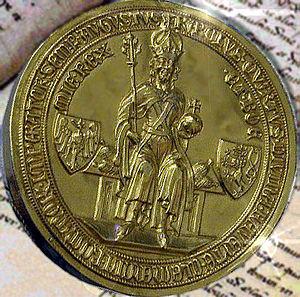
La sigillographie, appelée également sphragistique, est la discipline historique qui a pour objet l'étude des sceaux sous tous leurs aspects et quelle qu'en soit la date. Elle décrit matrices et empreintes et les étudie de façon critique, du point de vue historique, artistique, technique et de la valeur probatoire : types, légendes, modes d'apposition et nature diplomatique et juridique, ainsi que les méthodes de conservation.
Charles IV de la maison de Luxembourg est roi de Bohême de 1346 à sa mort, puis également empereur des Romains de 1355 à sa mort, en 1378.
Le Saint-Empire romain est un regroupement politique, aujourd'hui disparu, de terres d’Europe occidentale et centrale au Moyen Âge, dirigé par un souverain arborant le titre d'« empereur des Romains ». Il se considérait, de sa fondation au Xᵉ siècle jusqu'à sa suppression au début du XIXᵉ siècle par Napoléon, comme le continuateur de l’empire d’Occident des Carolingiens et, au-delà, de l’Empire romain. L’adjectif Saint fut rajouté pour sa part sous le règne de Frédéric Barberousse pour légitimer le pouvoir de manière divine.
La Bulle d’or, parfois appelée bulle d’or de Nuremberg ou bulle d’or de Metz, est un code juridique essentiel du Saint-Empire romain, promulgué par l’empereur Charles IV le 10 janvier 1356 à la diète de Nuremberg et le 25 décembre 1356 à Metz. En tant que « loi fondamentale », elle donne à l’institution de l'Empire sa forme définitive jusqu’à sa dissolution en 1806 attribuant le choix du roi des Romains aux sept princes-électeurs. Elle tire son nom de la forme du document original, scellé par une bulle en or métallique.
Cet article recense les timbres d'Allemagne émis en 2006 par la Deutsche Post World Net.